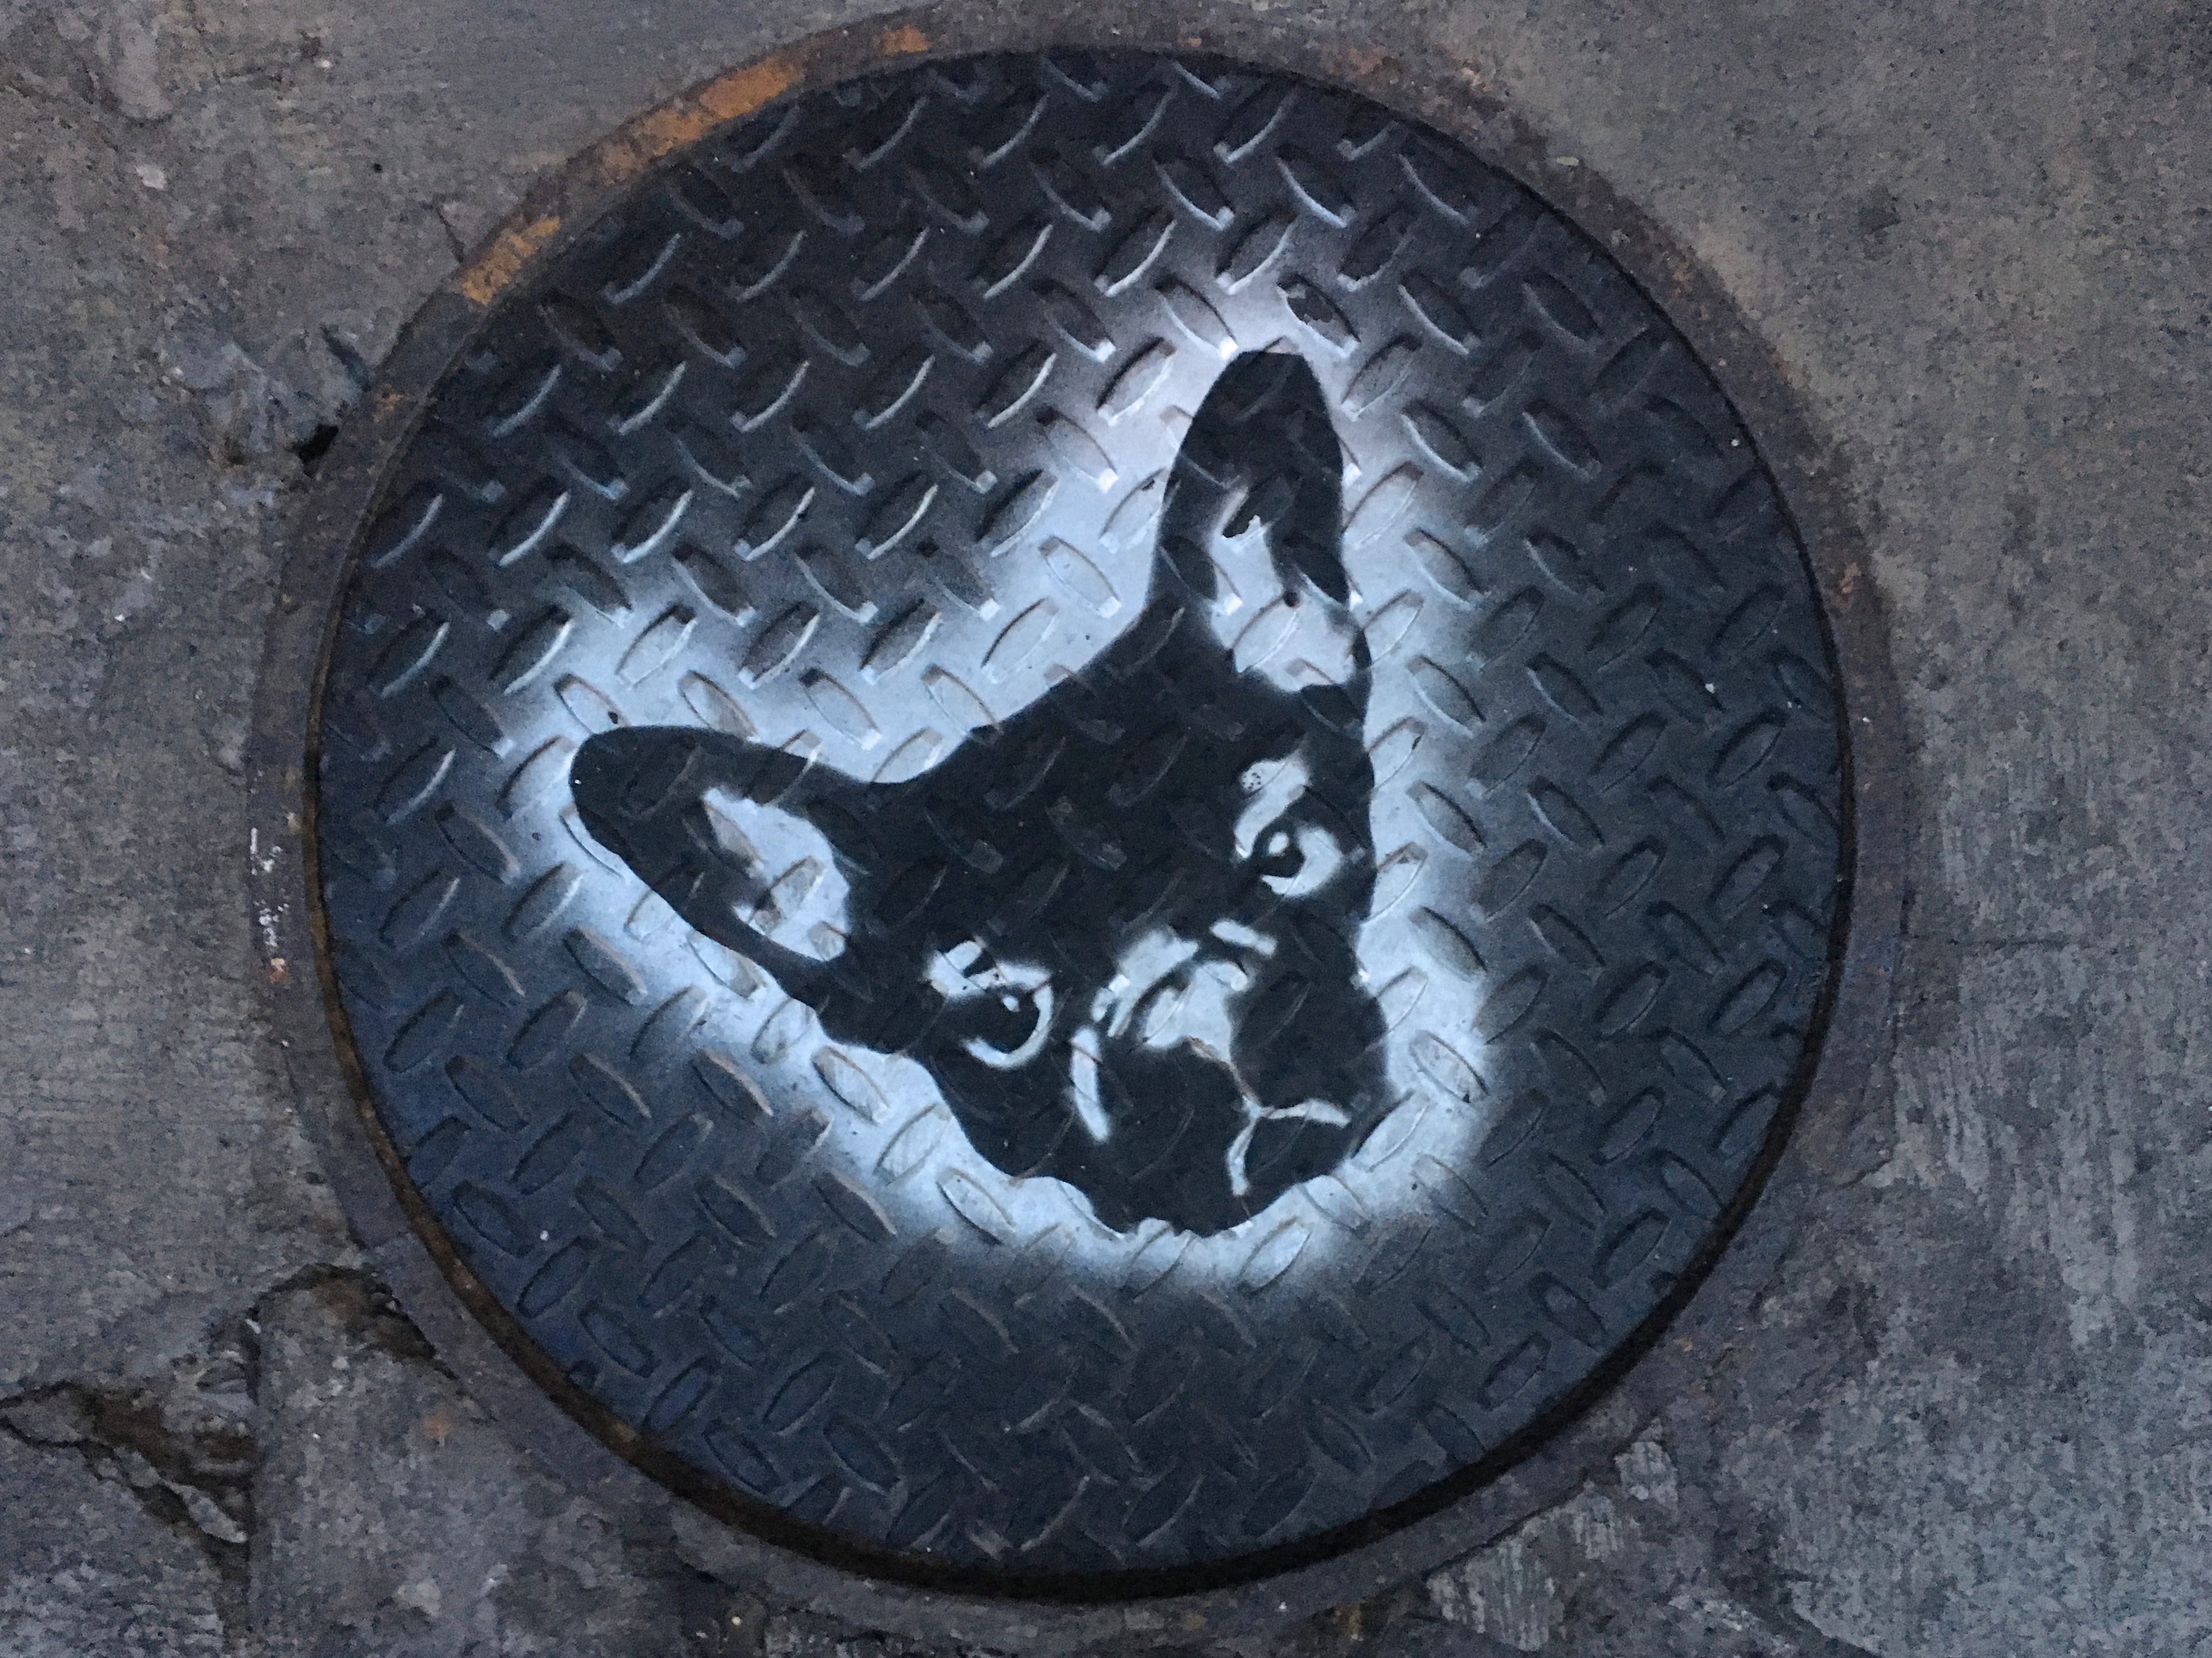
number, black, tire, art, manhole, manhole cover